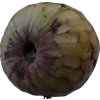
Label: cherimoya